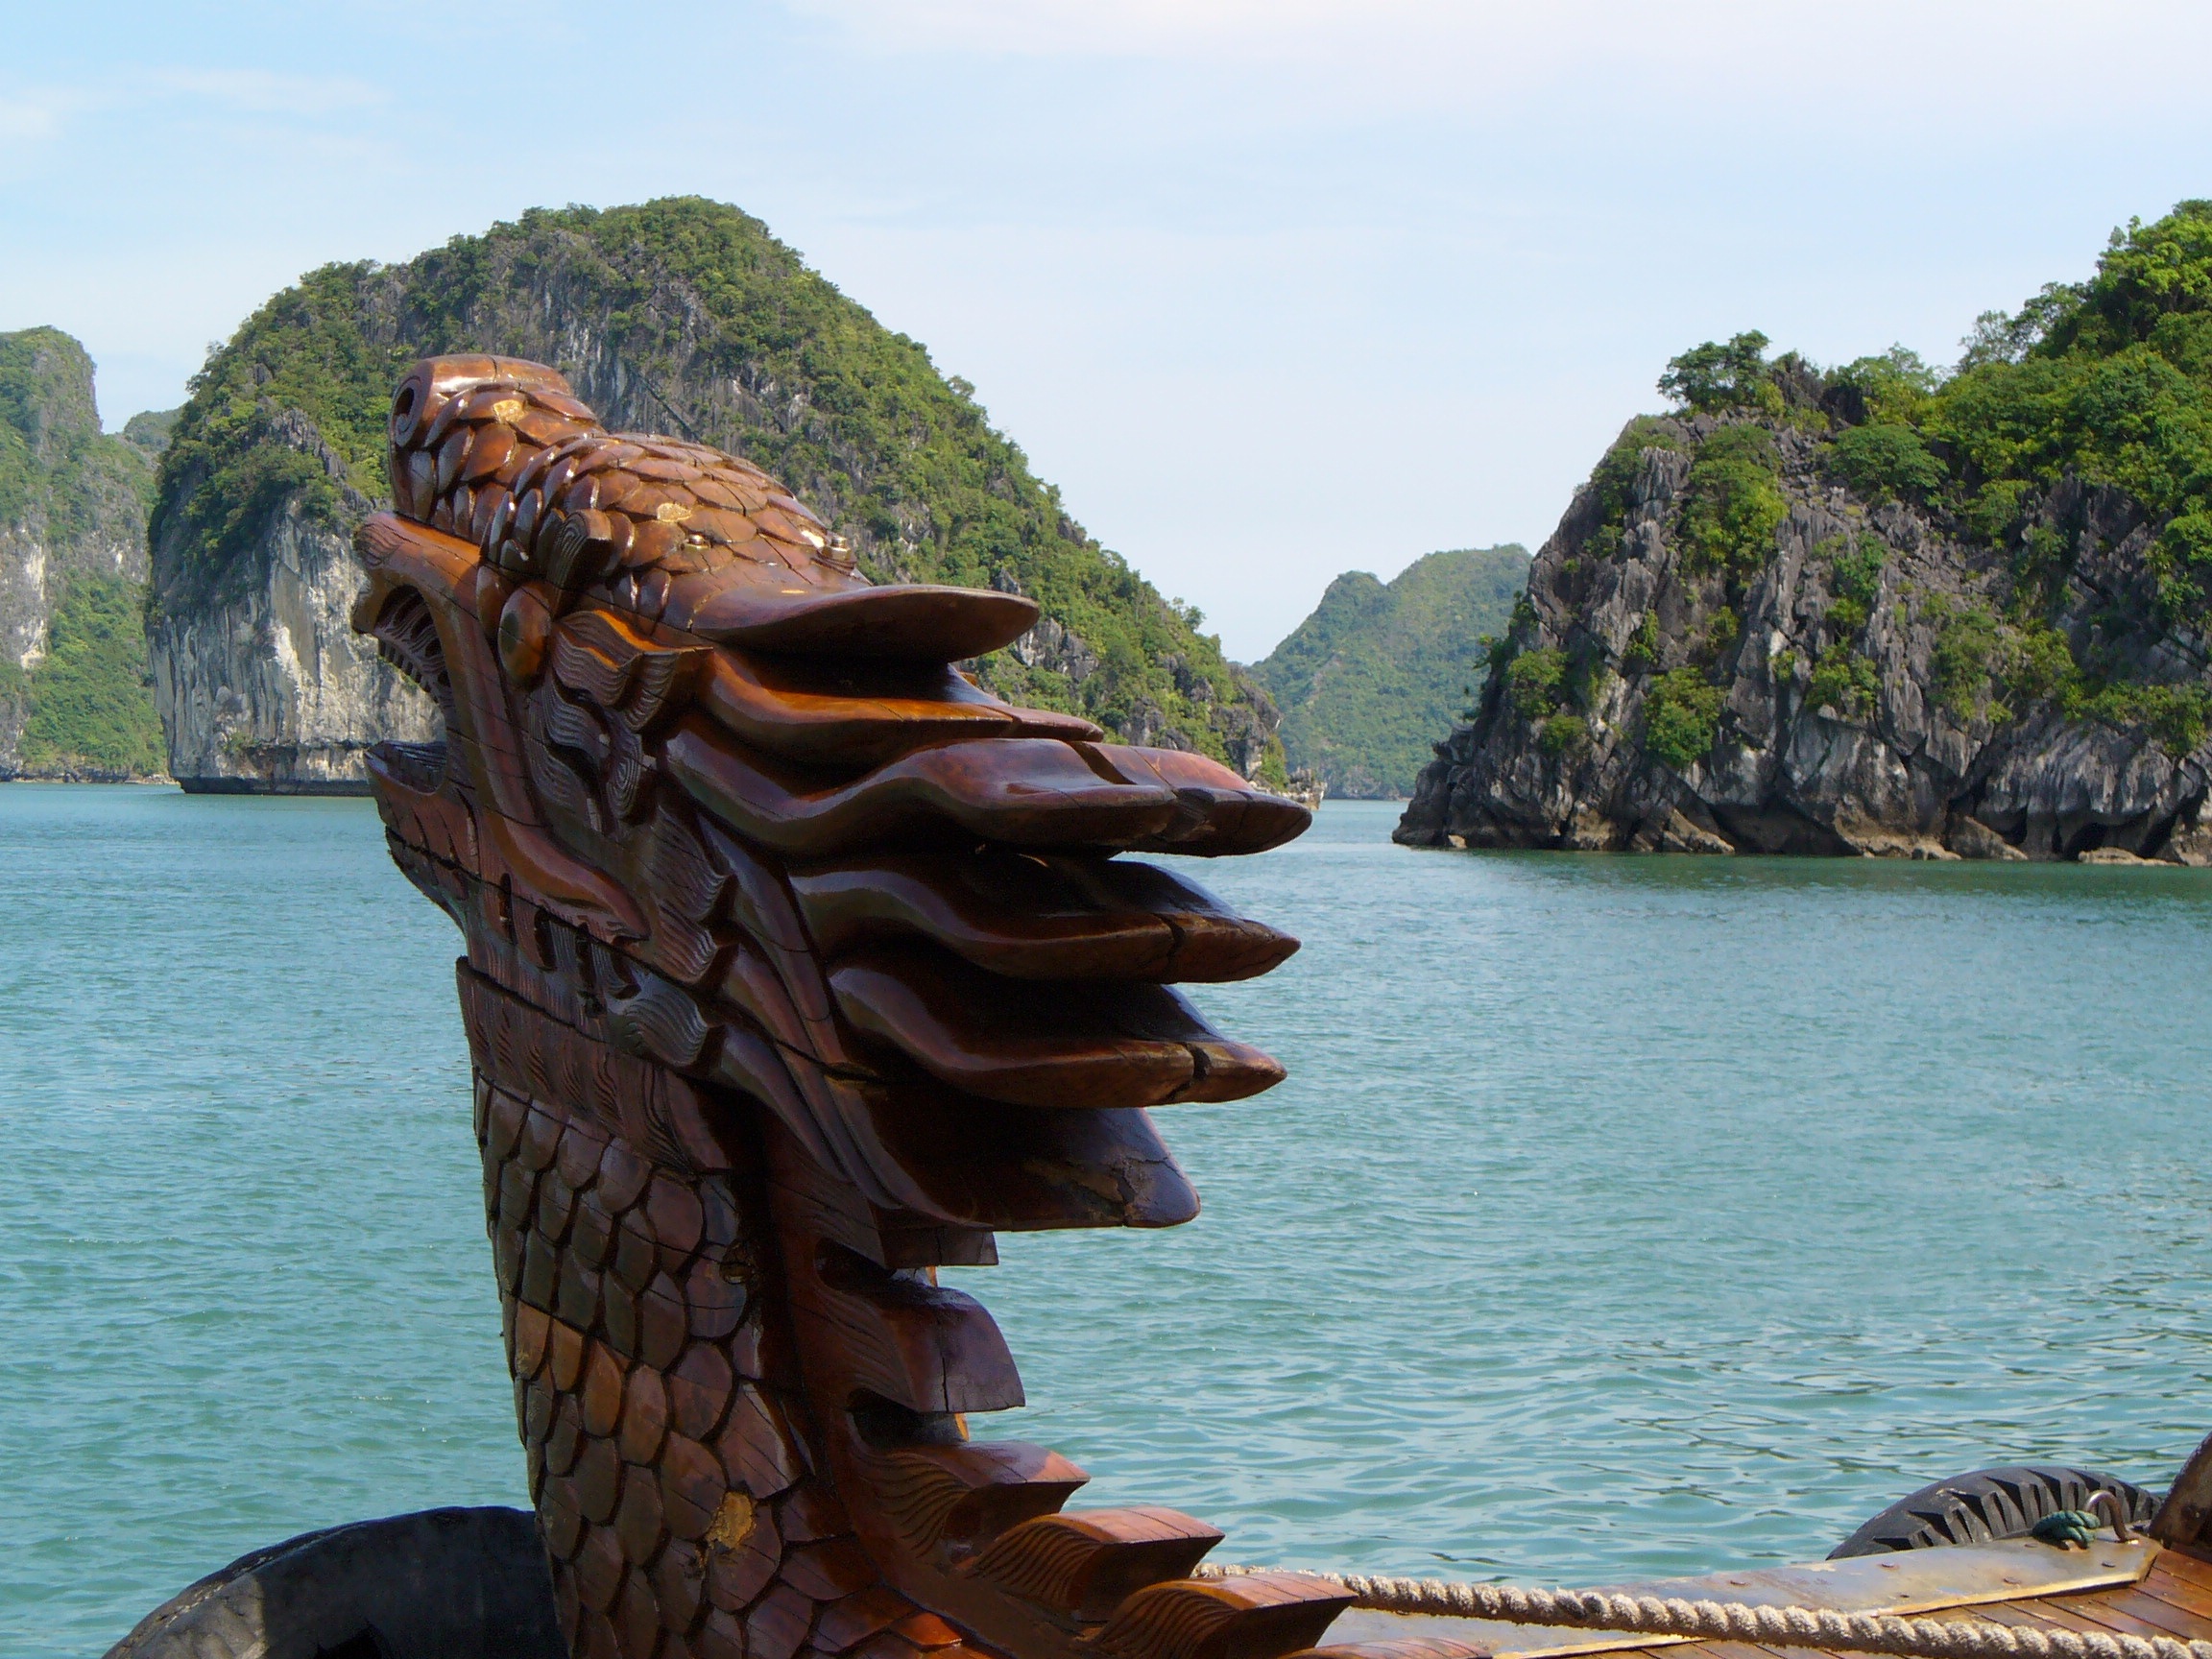
beach, landscape, sea, coast, water, nature, rock, ocean, ship, vacation, cliff, jungle, bay, island, terrain, tropics, vietnam, cape, halong bay